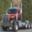
Label: truck